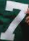
Number: 7